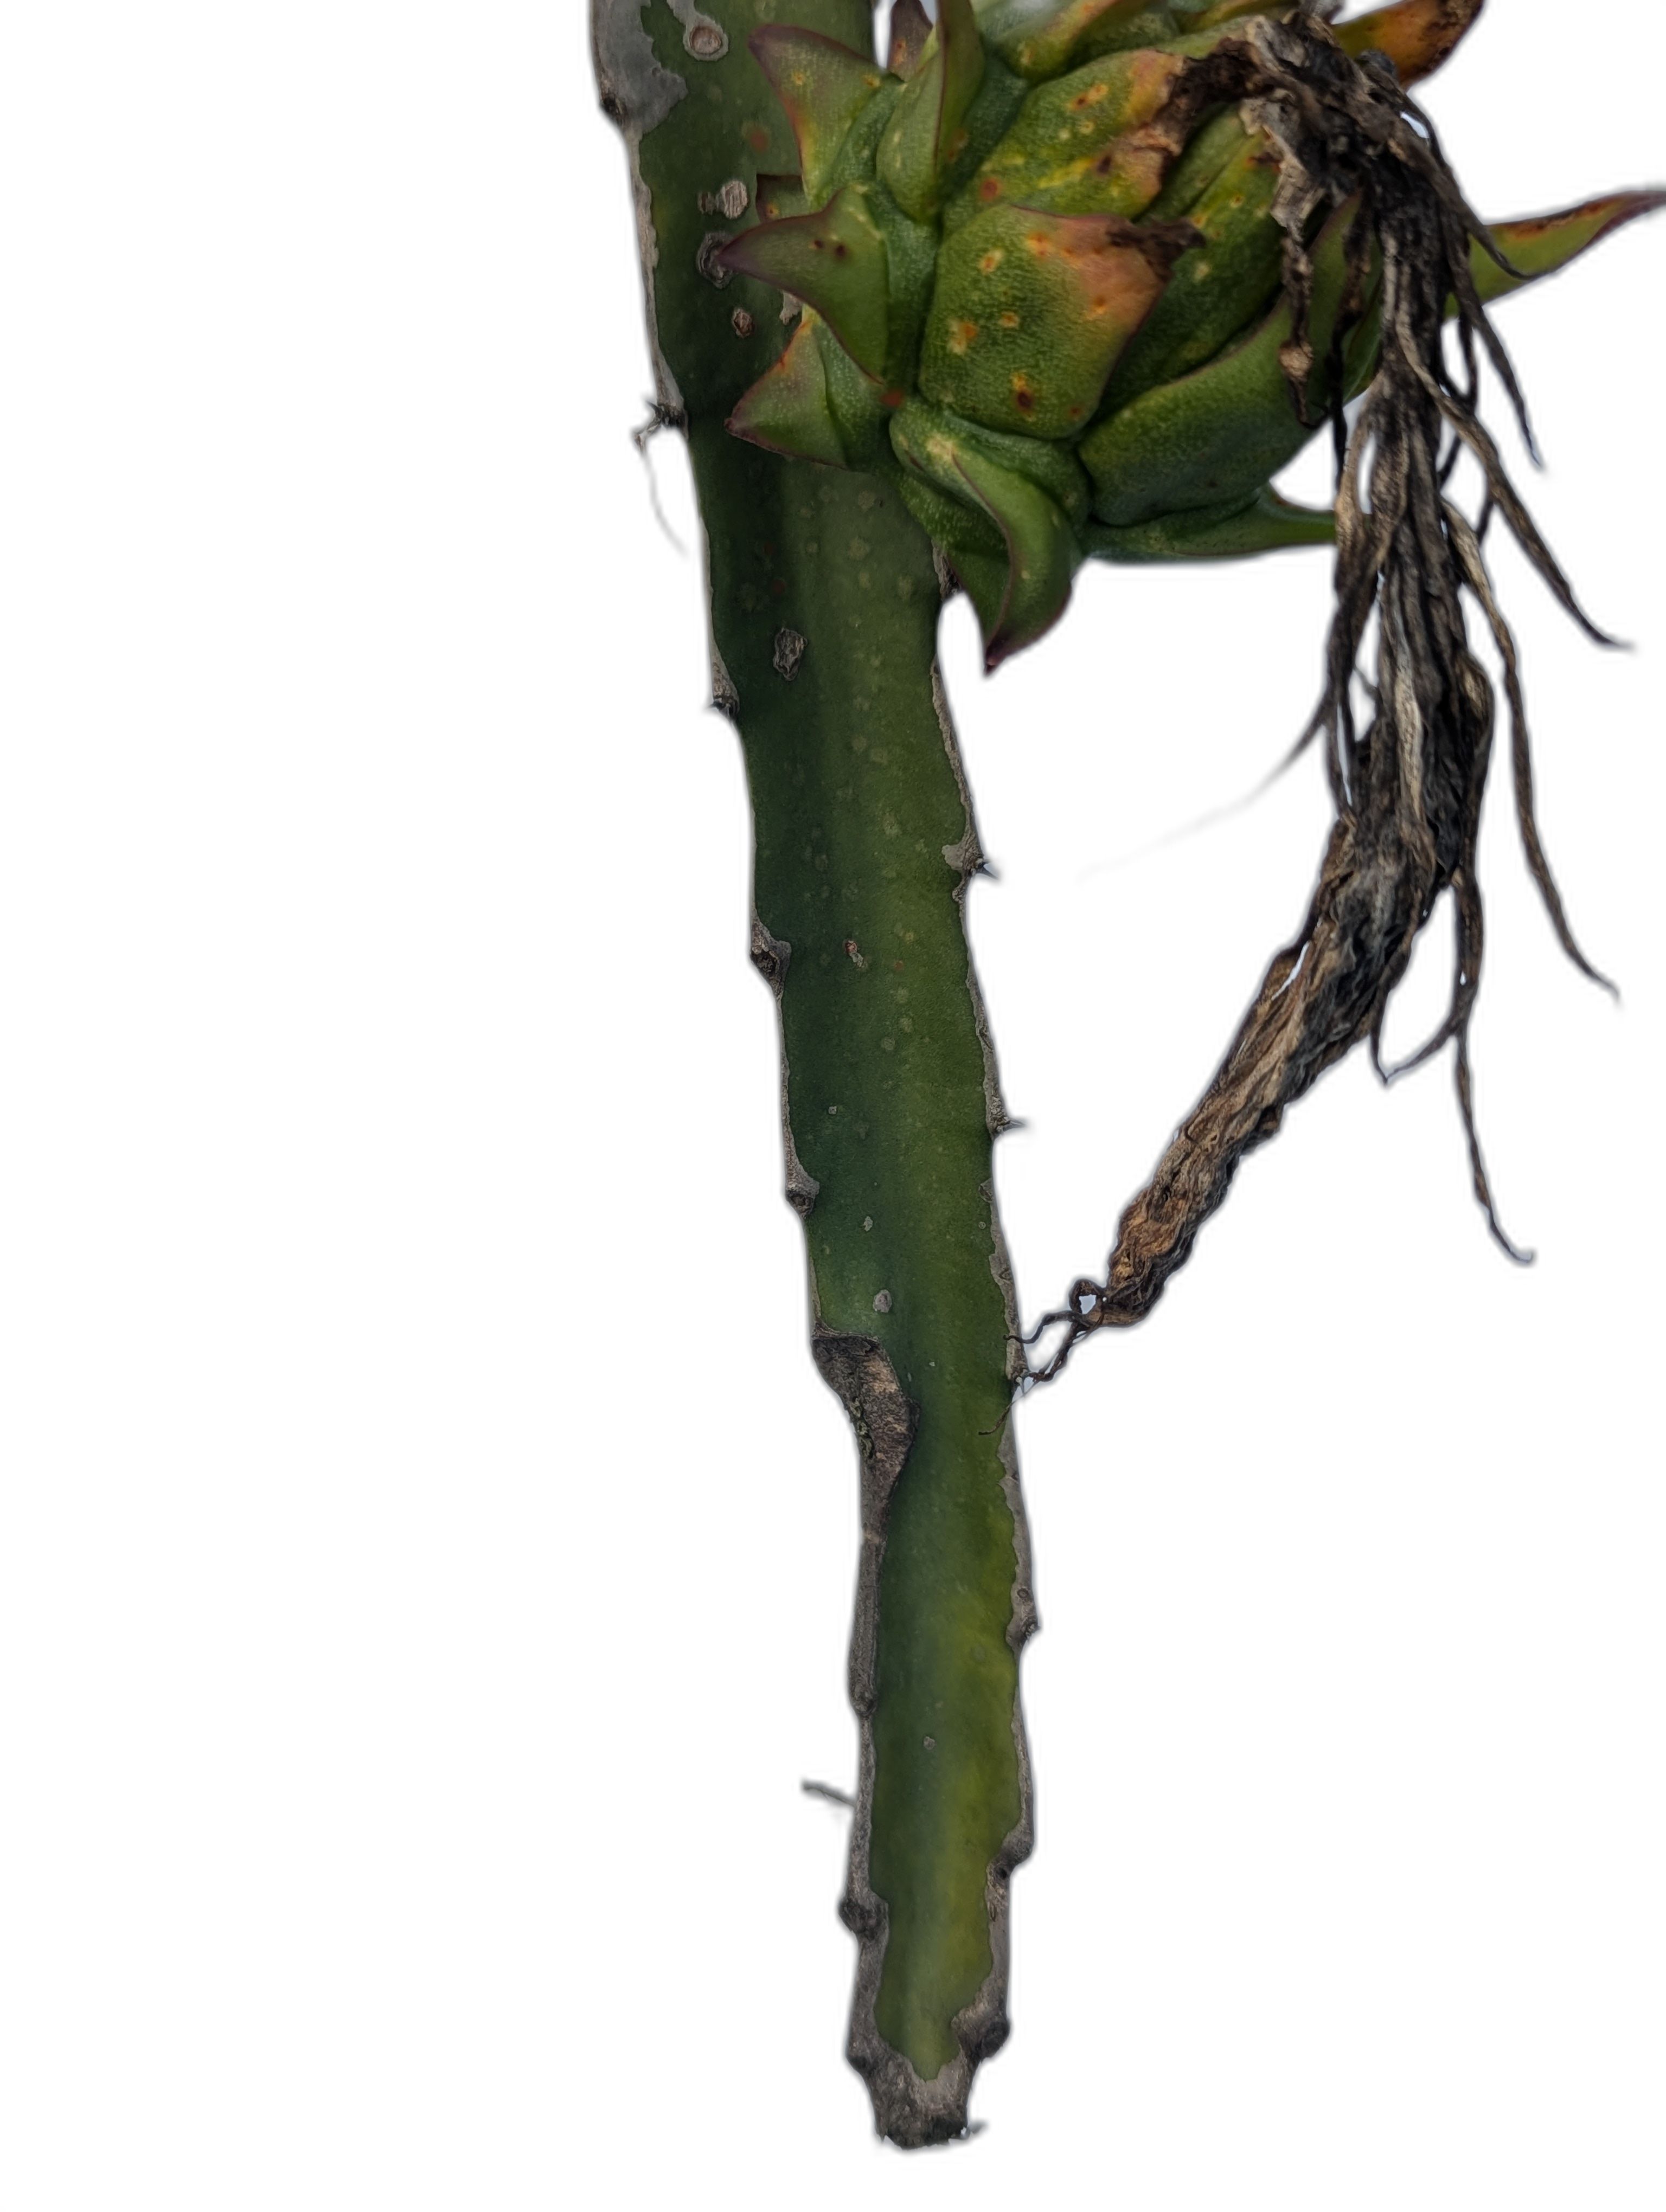
Label: Bad fruit